Economic history of the Arab world

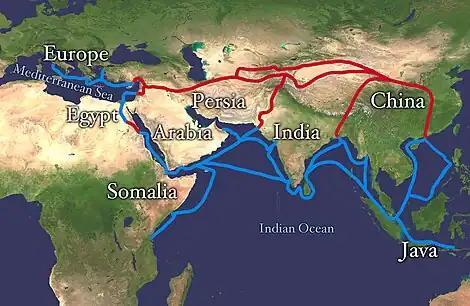
The economically important Silk Road (red) and spice trade routes (blue).

Economic history of the Arab world addresses the history of economic activity in the Arab world, which stretches from the Atlantic Ocean in the west to the Arabian Sea in the east, from the time of its origins in the Arabian Peninsula and spread during the early Muslim conquests and since.